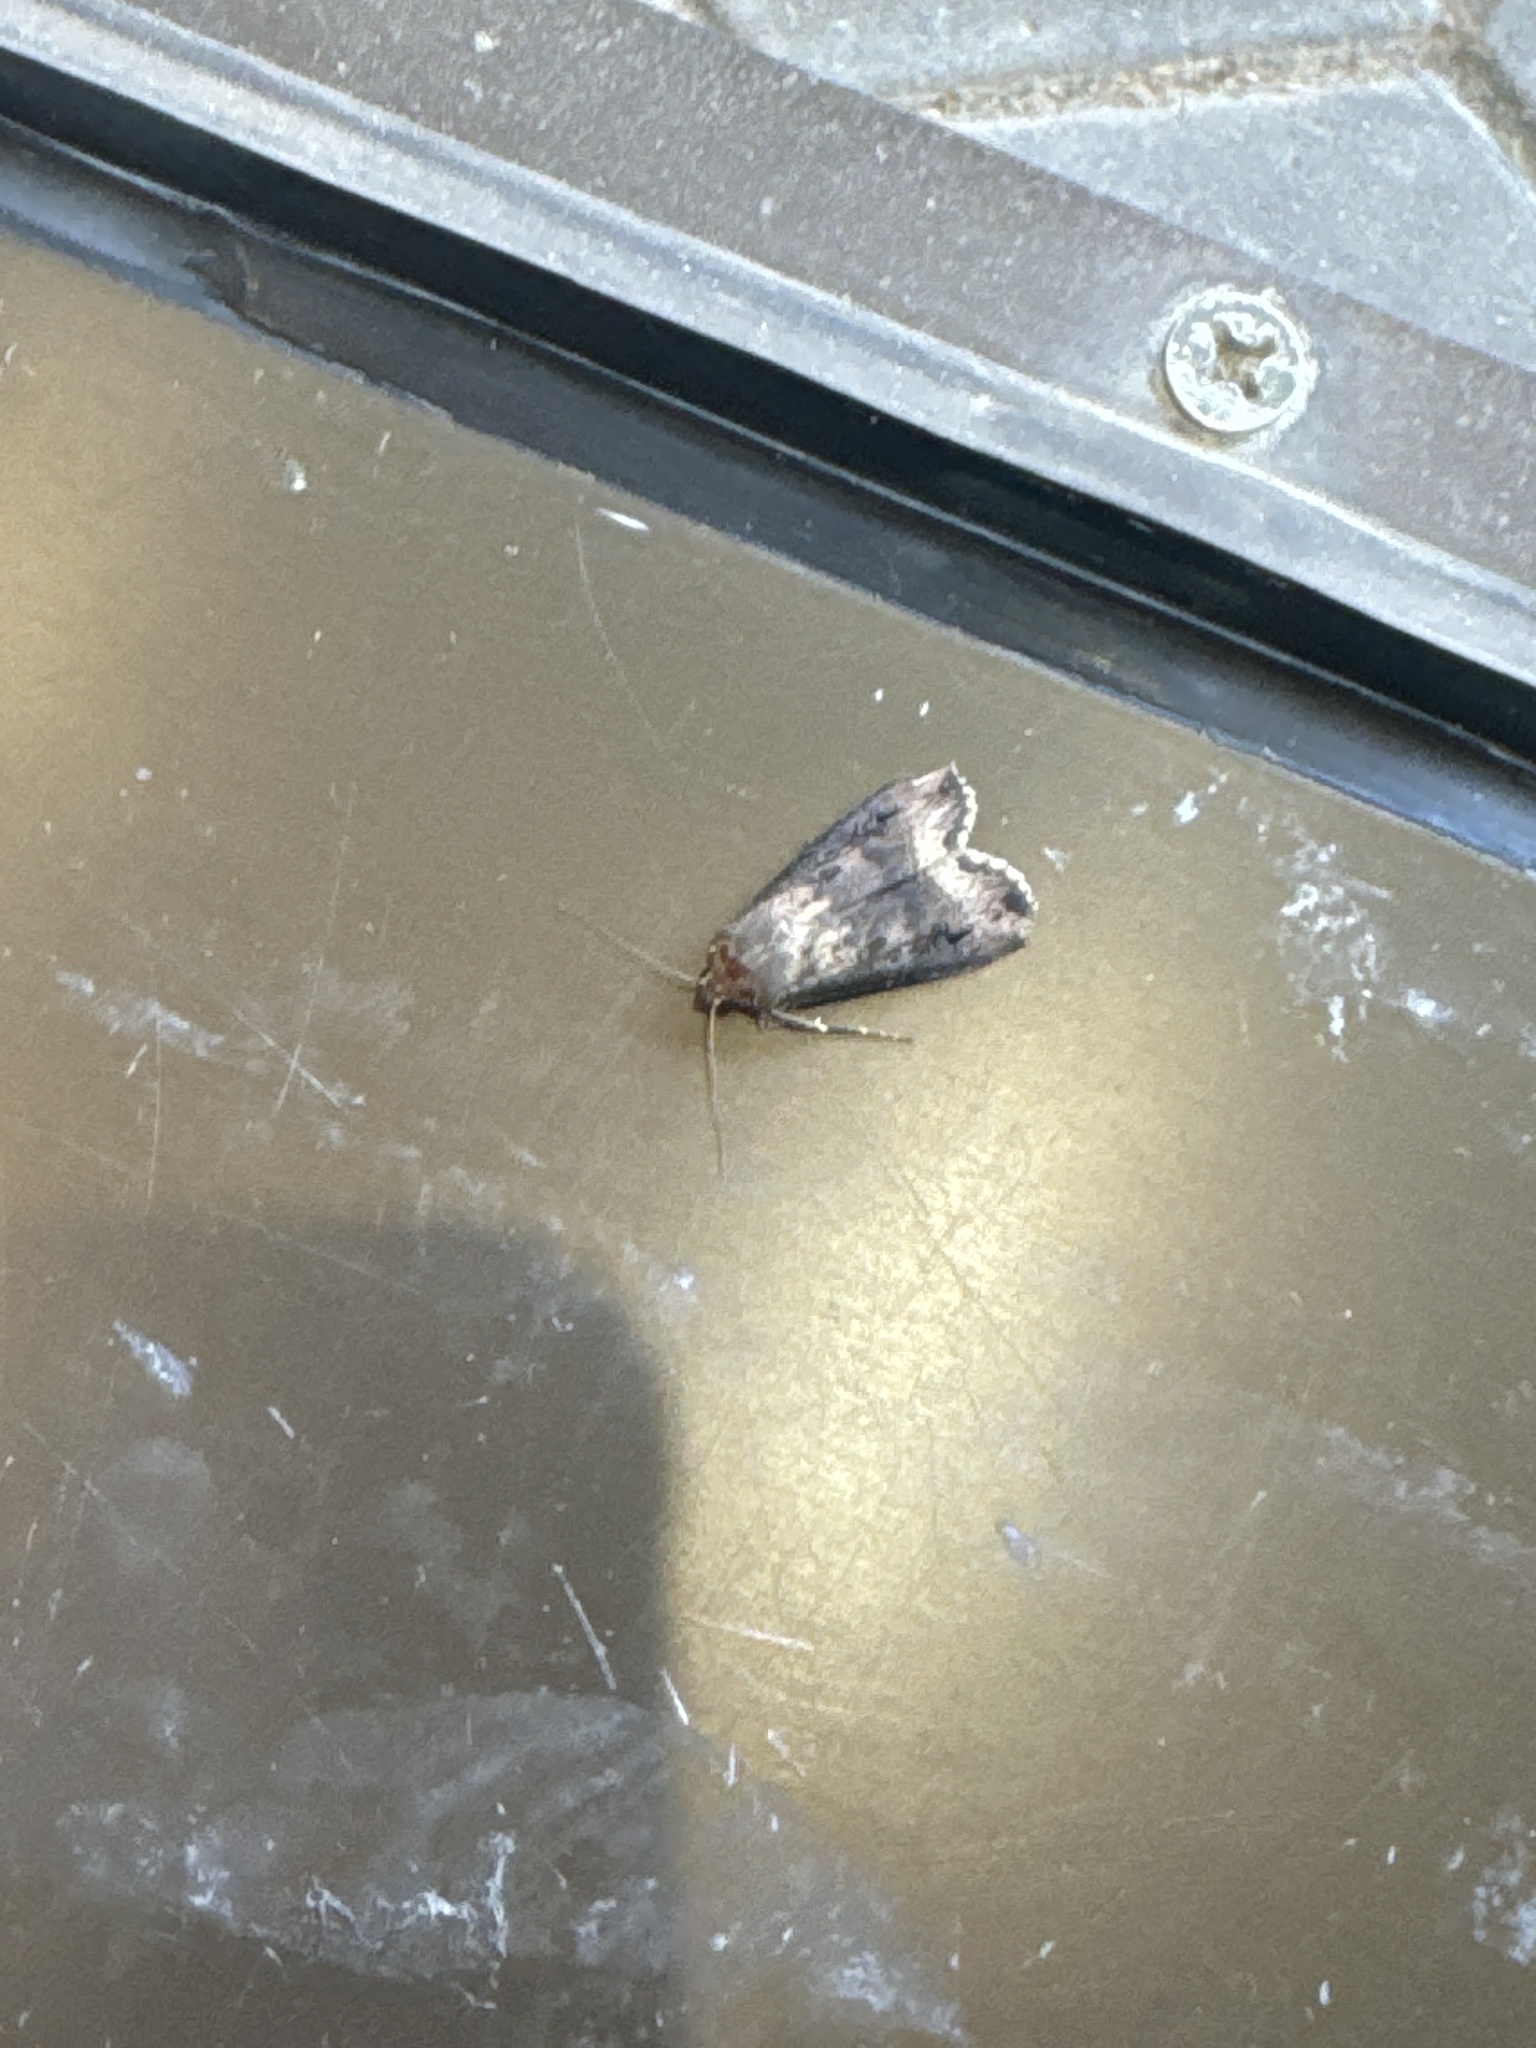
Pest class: cutworms